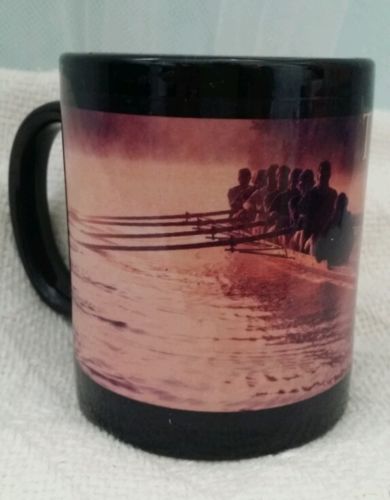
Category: mug